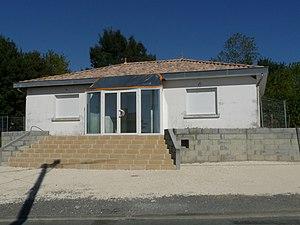
Mairie de Chamouillac (en construction), Charente-Maritime, France
Chamouillac est une commune du Sud-Ouest de la France située dans le département de la Charente-Maritime.